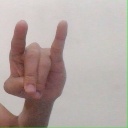
अक्षर: च